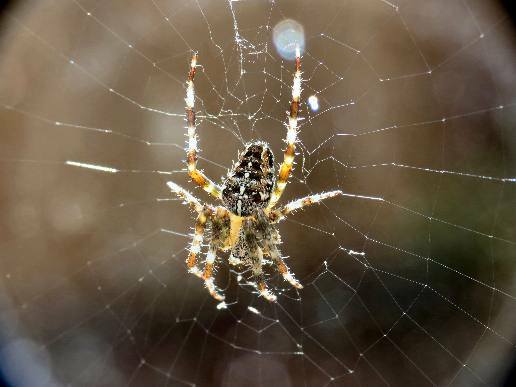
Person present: No